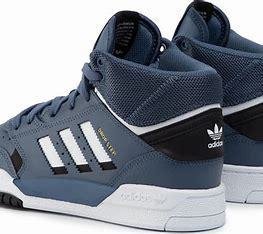
Brand: adidas
Model: Drop Step Skate